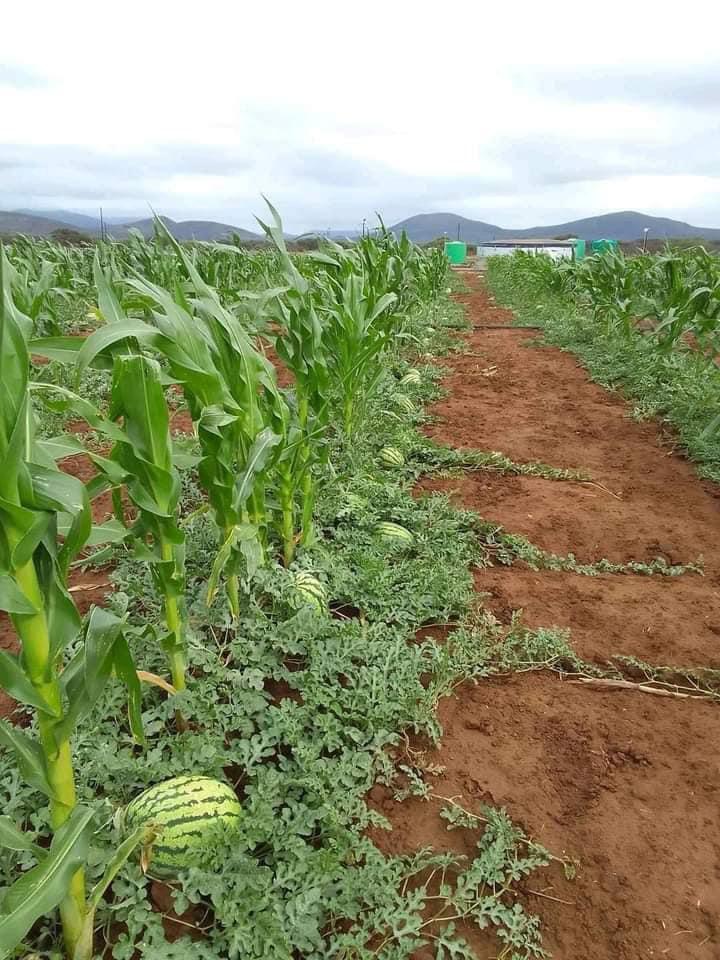
Eneo la wazi mfano wa shamba, lililogawanywa katika safu zilizonyooka; zenye mimea aina ya zao la mahindi na matikiti maji, ikiashiria ni eneo la shamba lililotengenezwa na wakulima, kwa ajili ya uzalishaji wa mazao hayo.